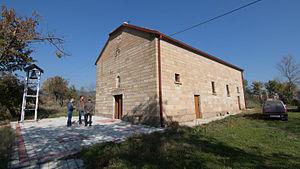
Otochnitsa ou Otošnica est un village du nord-est de la Macédoine du Nord, situé dans la municipalité de Rankovtsé. Le village comptait 105 habitants en 2002.